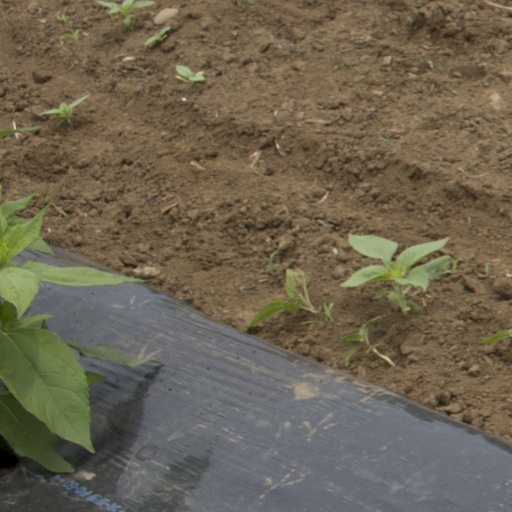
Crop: Jerusalem artichoke